Trump Tower penthouse of Donald Trump

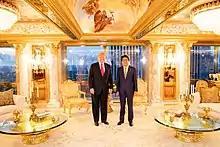
Trump and the Japanese prime minister Shinzō Abe in the penthouse in 2018

The penthouse apartment of Donald Trump at the Trump Tower was the primary residence of Trump and his family from the tower's construction in 1983 until 2019 when Trump moved his primary residence to Mar-a-Lago. The original decorator of the apartment was Angelo Donghia; it was subsequently remodeled in gold by Henry Conversano. The stated size of the apartment has been subject to various estimates by Trump.